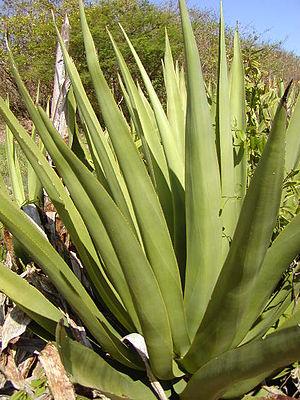
Agave est un genre de plantes de la famille des Asparagaceae. Les noms « pita », « maguey » ou « cabuya » leur sont aussi attribués.